University of Nebraska Cornhusker Marching Band

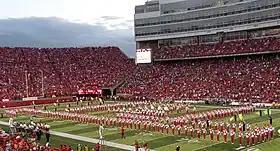
The Cornhusker Marching Band performs at Memorial Stadium on Sep. 13, 2008

Following a 1927 concert in Lincoln, composer John Philip Sousa presented the Cornhusker Marching Band with a silver cup in recognition of its performance the year prior. Nearly eighty years later, Sousa's memorial foundation awarded Nebraska the Sudler Trophy, recognizing it as a band that has "demonstrated the highest musical standards and innovative marching routines and ideas, and made important contributions to the advancement of the performance standards of college marching bands." Nebraska was the fifteenth school to be awarded the trophy, which was given to a new band each year.